Lou Reed

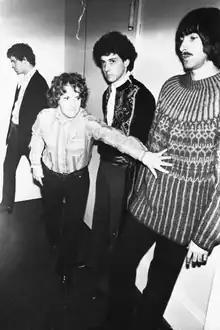
The Velvet Underground, 1968 (left to right: Reed, Tucker, Yule, Morrison)

Reed moved to New York City in 1964 to work as an in-house songwriter for Pickwick Records. He can be heard singing lead on two cuts on "The Surfsiders Sing The Beach Boys Songbook". For Pickwick, Reed also wrote and recorded the single "The Ostrich", a parody of popular dance songs of the time, which included lines such as "put your head on the floor and have somebody step on it". His employers felt that the song had hit potential, and assembled a supporting band to help promote the recording. The "ad hoc" band, called the Primitives, consisted of Reed; Welsh musician John Cale, who had recently moved to New York to study music and was playing viola in composer La Monte Young's Theatre of Eternal Music, on bass; Tony Conrad, violinist in the Theatre of Eternal Music, on guitar; and sculptor Walter De Maria on percussion. Cale and Conrad were surprised to find that for "The Ostrich", Reed tuned each string of his guitar to the same note, which they began to call "ostrich guitar" tuning. This technique created a drone effect similar to their experimentation in Young's avant-garde ensemble. Disappointed with Reed's performance, Cale was nevertheless impressed by Reed's early repertoire (including "Heroin"), and a partnership began to evolve.